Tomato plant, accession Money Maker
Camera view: vertical (180 deg); turntable rotation: 120 degrees
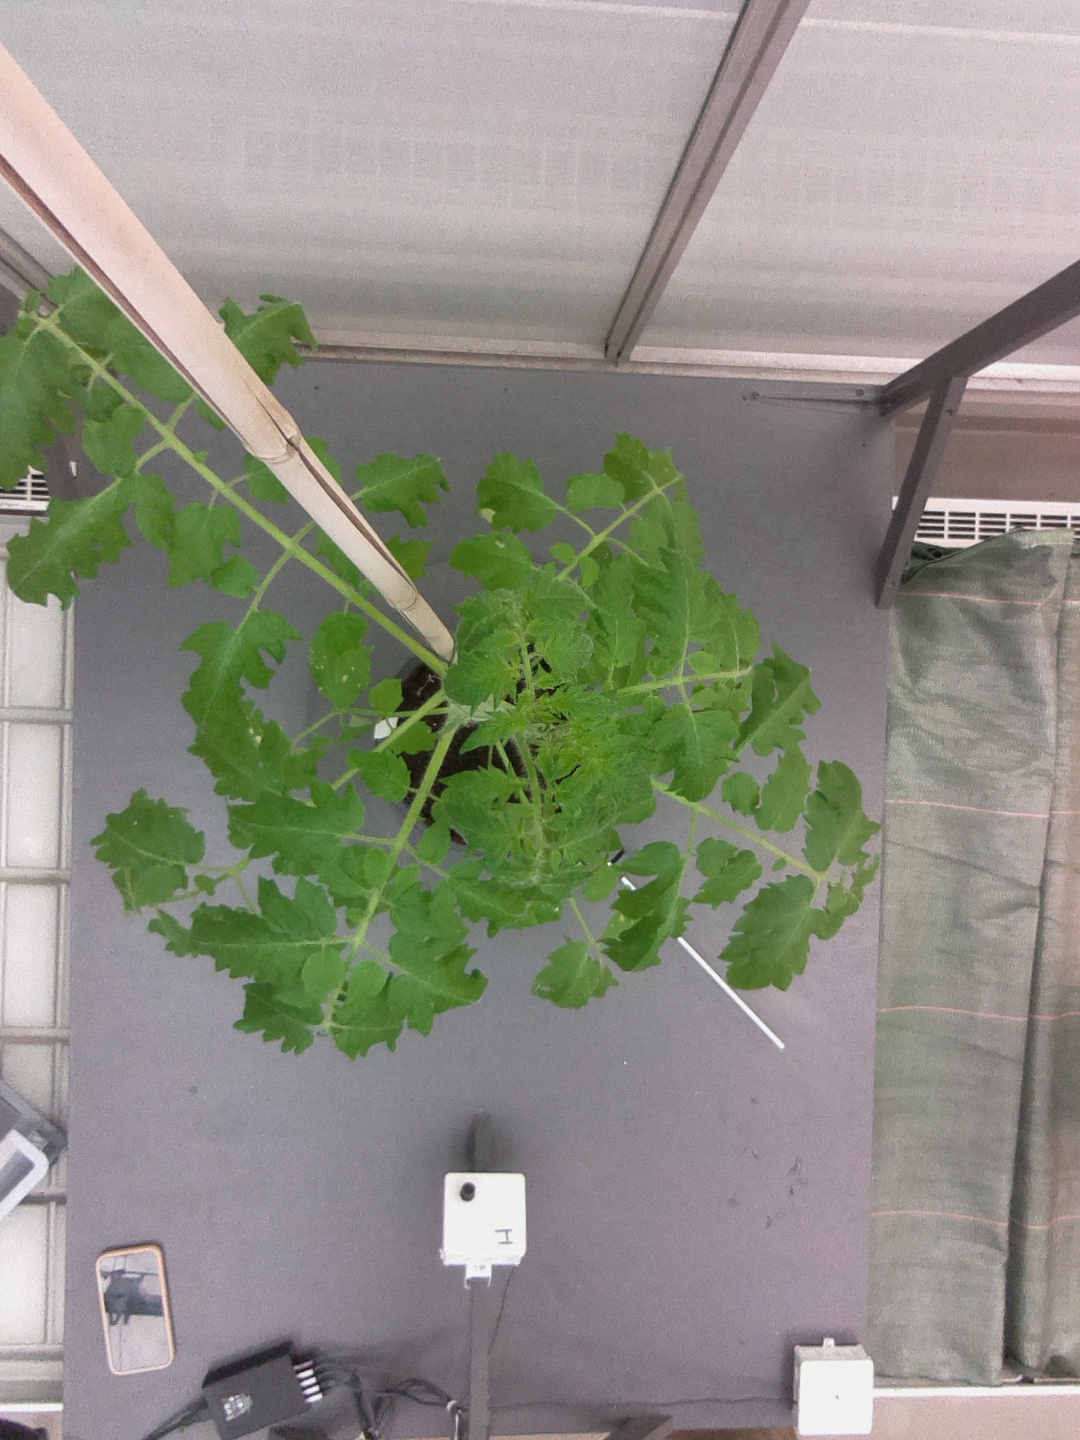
BBCH growth stage 53: 3 inflorescences visible